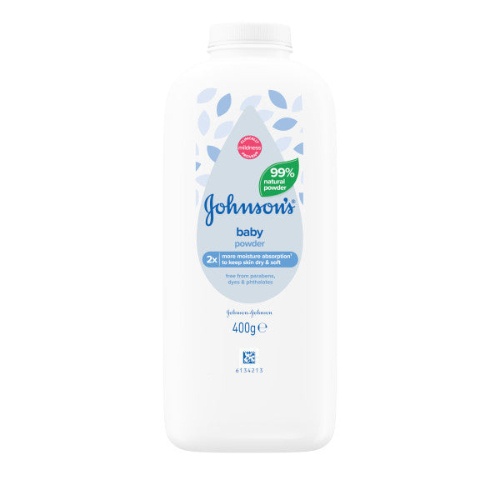
Johnson's Baby Powder Natural 400g
Johnson's® Baby Powder is a gentle powder clinically proven to be mild and effective for your baby's delicate skin. It absorbs excess moisture, helping to keep your baby's skin feeling soft, smooth, and comfortable. The powder helps prevent diaper rash and soothes irritation caused by friction. It comes in a variety of gentle fragrances, leaving your baby smelling fresh and happy.
Brand: Burnt Oak Pharmacy
Category: Baby & Toddler > Diapering > Diaper Rash Treatments > Diaper Rash Powder